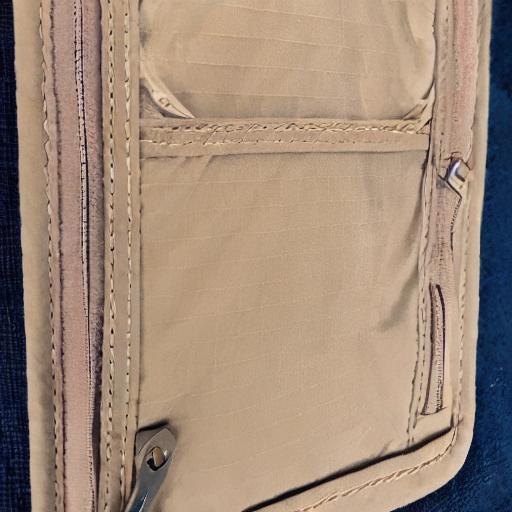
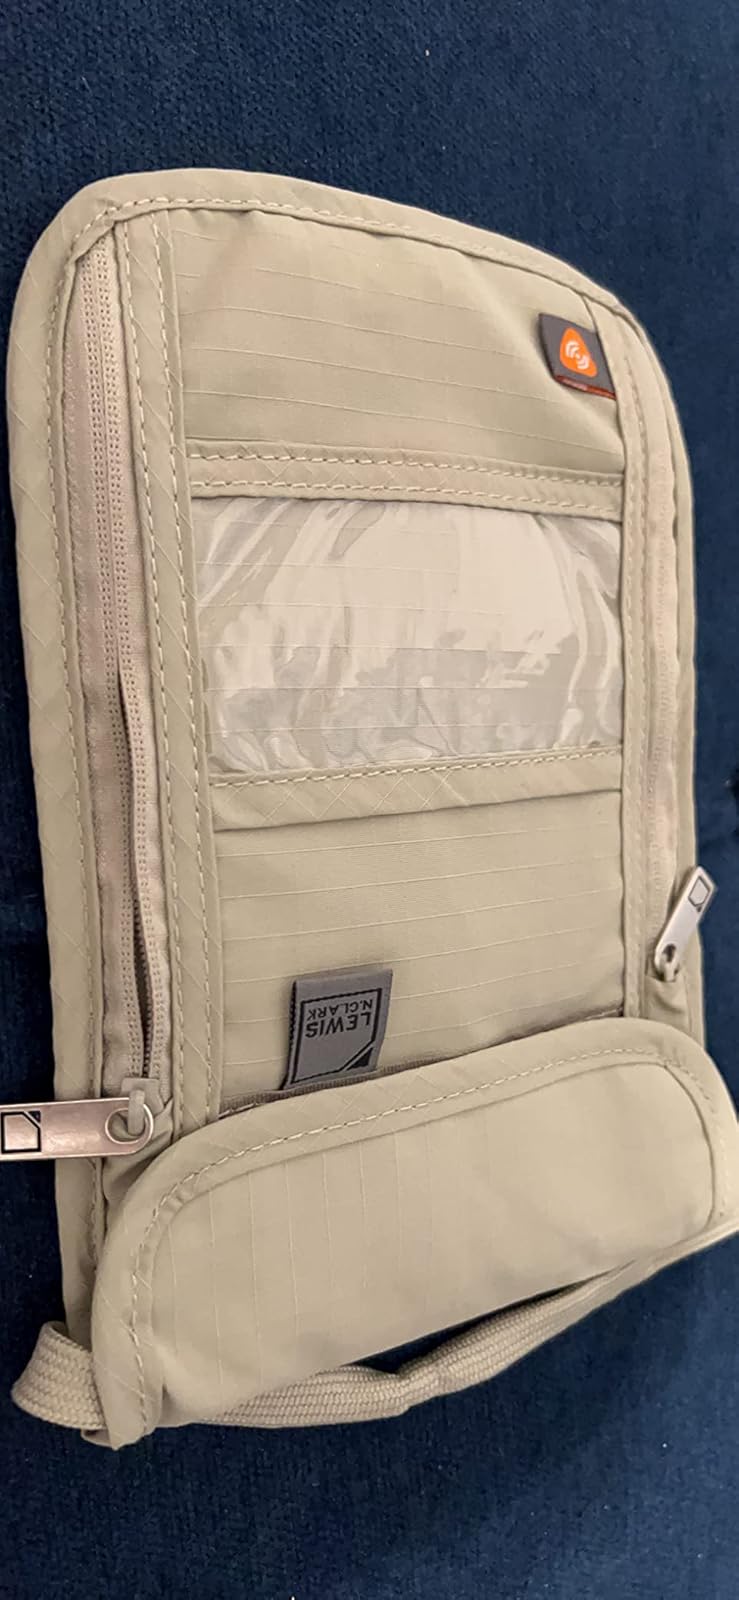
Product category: accessories_wallet
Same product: no